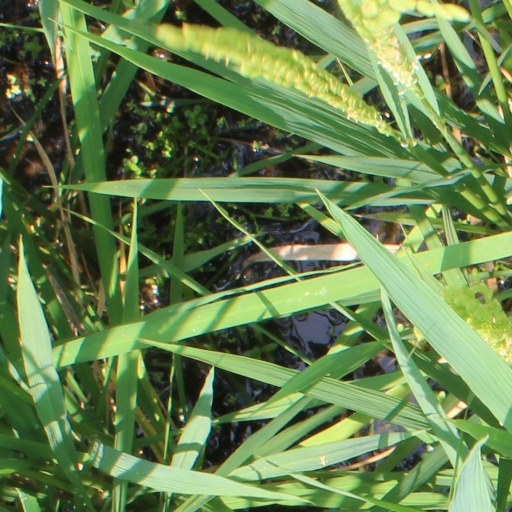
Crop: rice